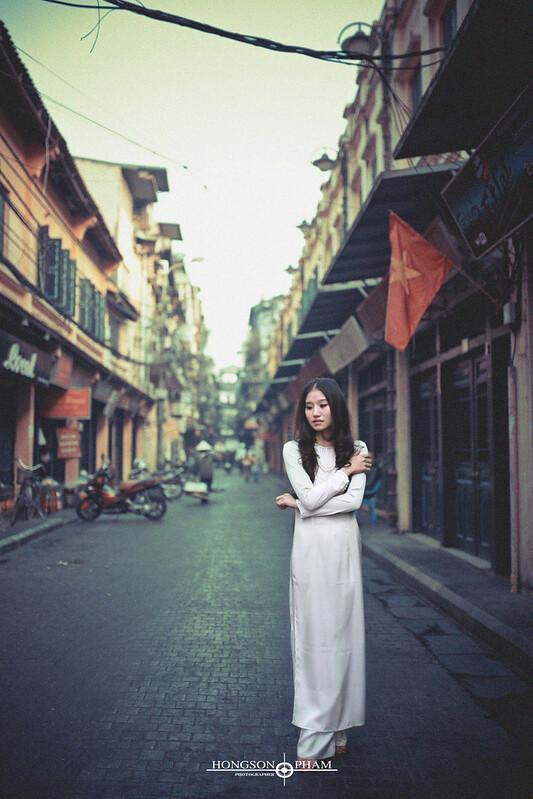
có một cô gái đang đứng ở trong một con phố